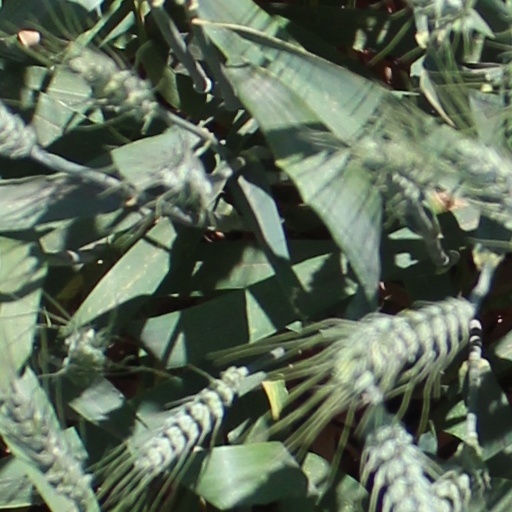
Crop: wheat